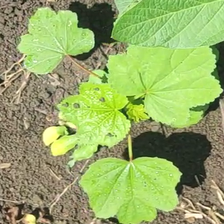
Weed species: Little_Mallow(Malva parviflora)